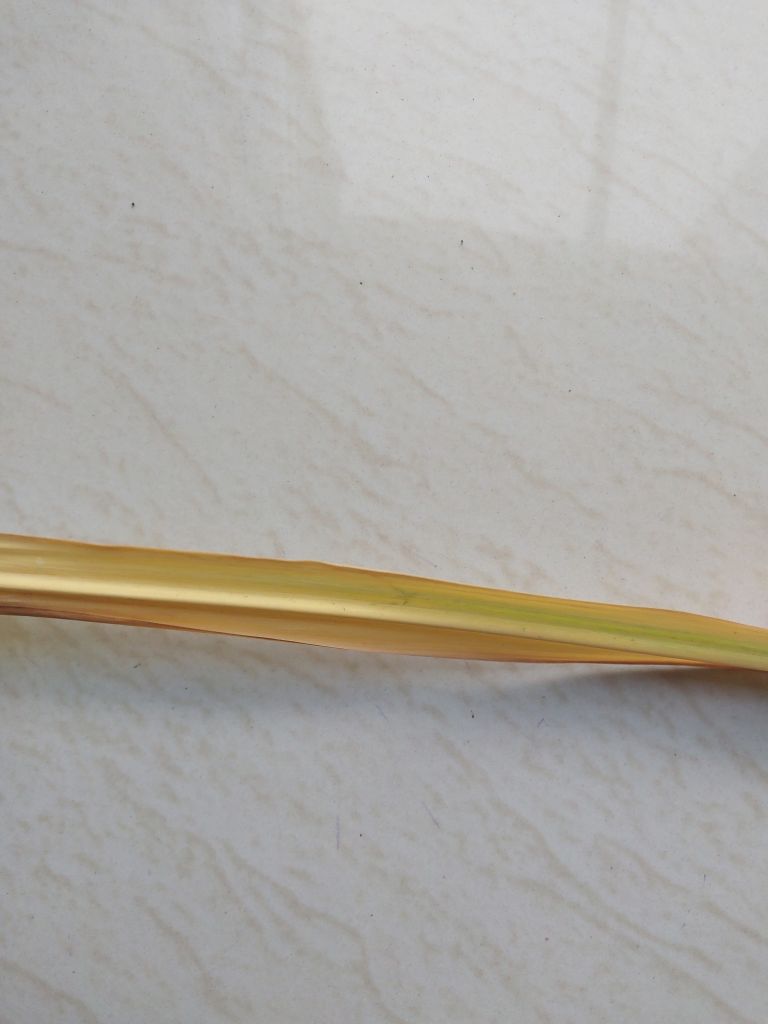
Label: Dried